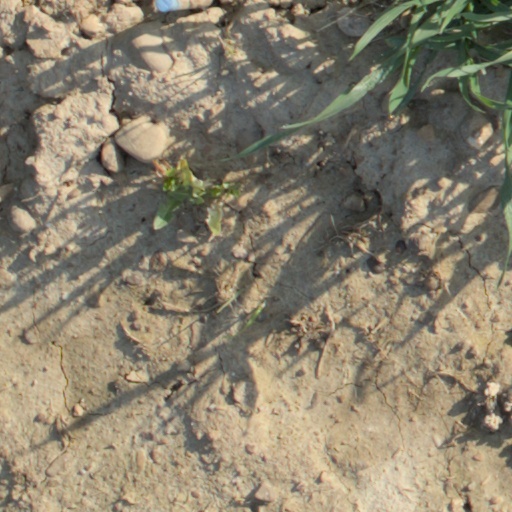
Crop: wheat